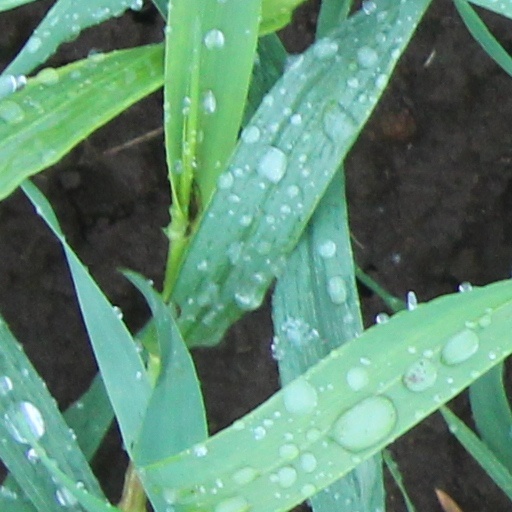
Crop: wheat